Pont de l'Archevêché

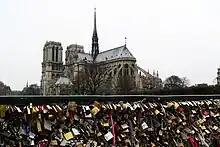
Pont de l'Archevêché covered with 'love padlocks', 2012

The Pont de l'Archevêché is the narrowest road bridge in Paris. It was built in 1828, by the engineer Plouard, for the society Pont des Invalides after the demolition of the suspension bridge at Les Invalides.